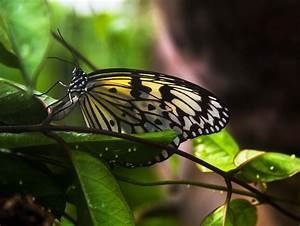
Label: butterfly